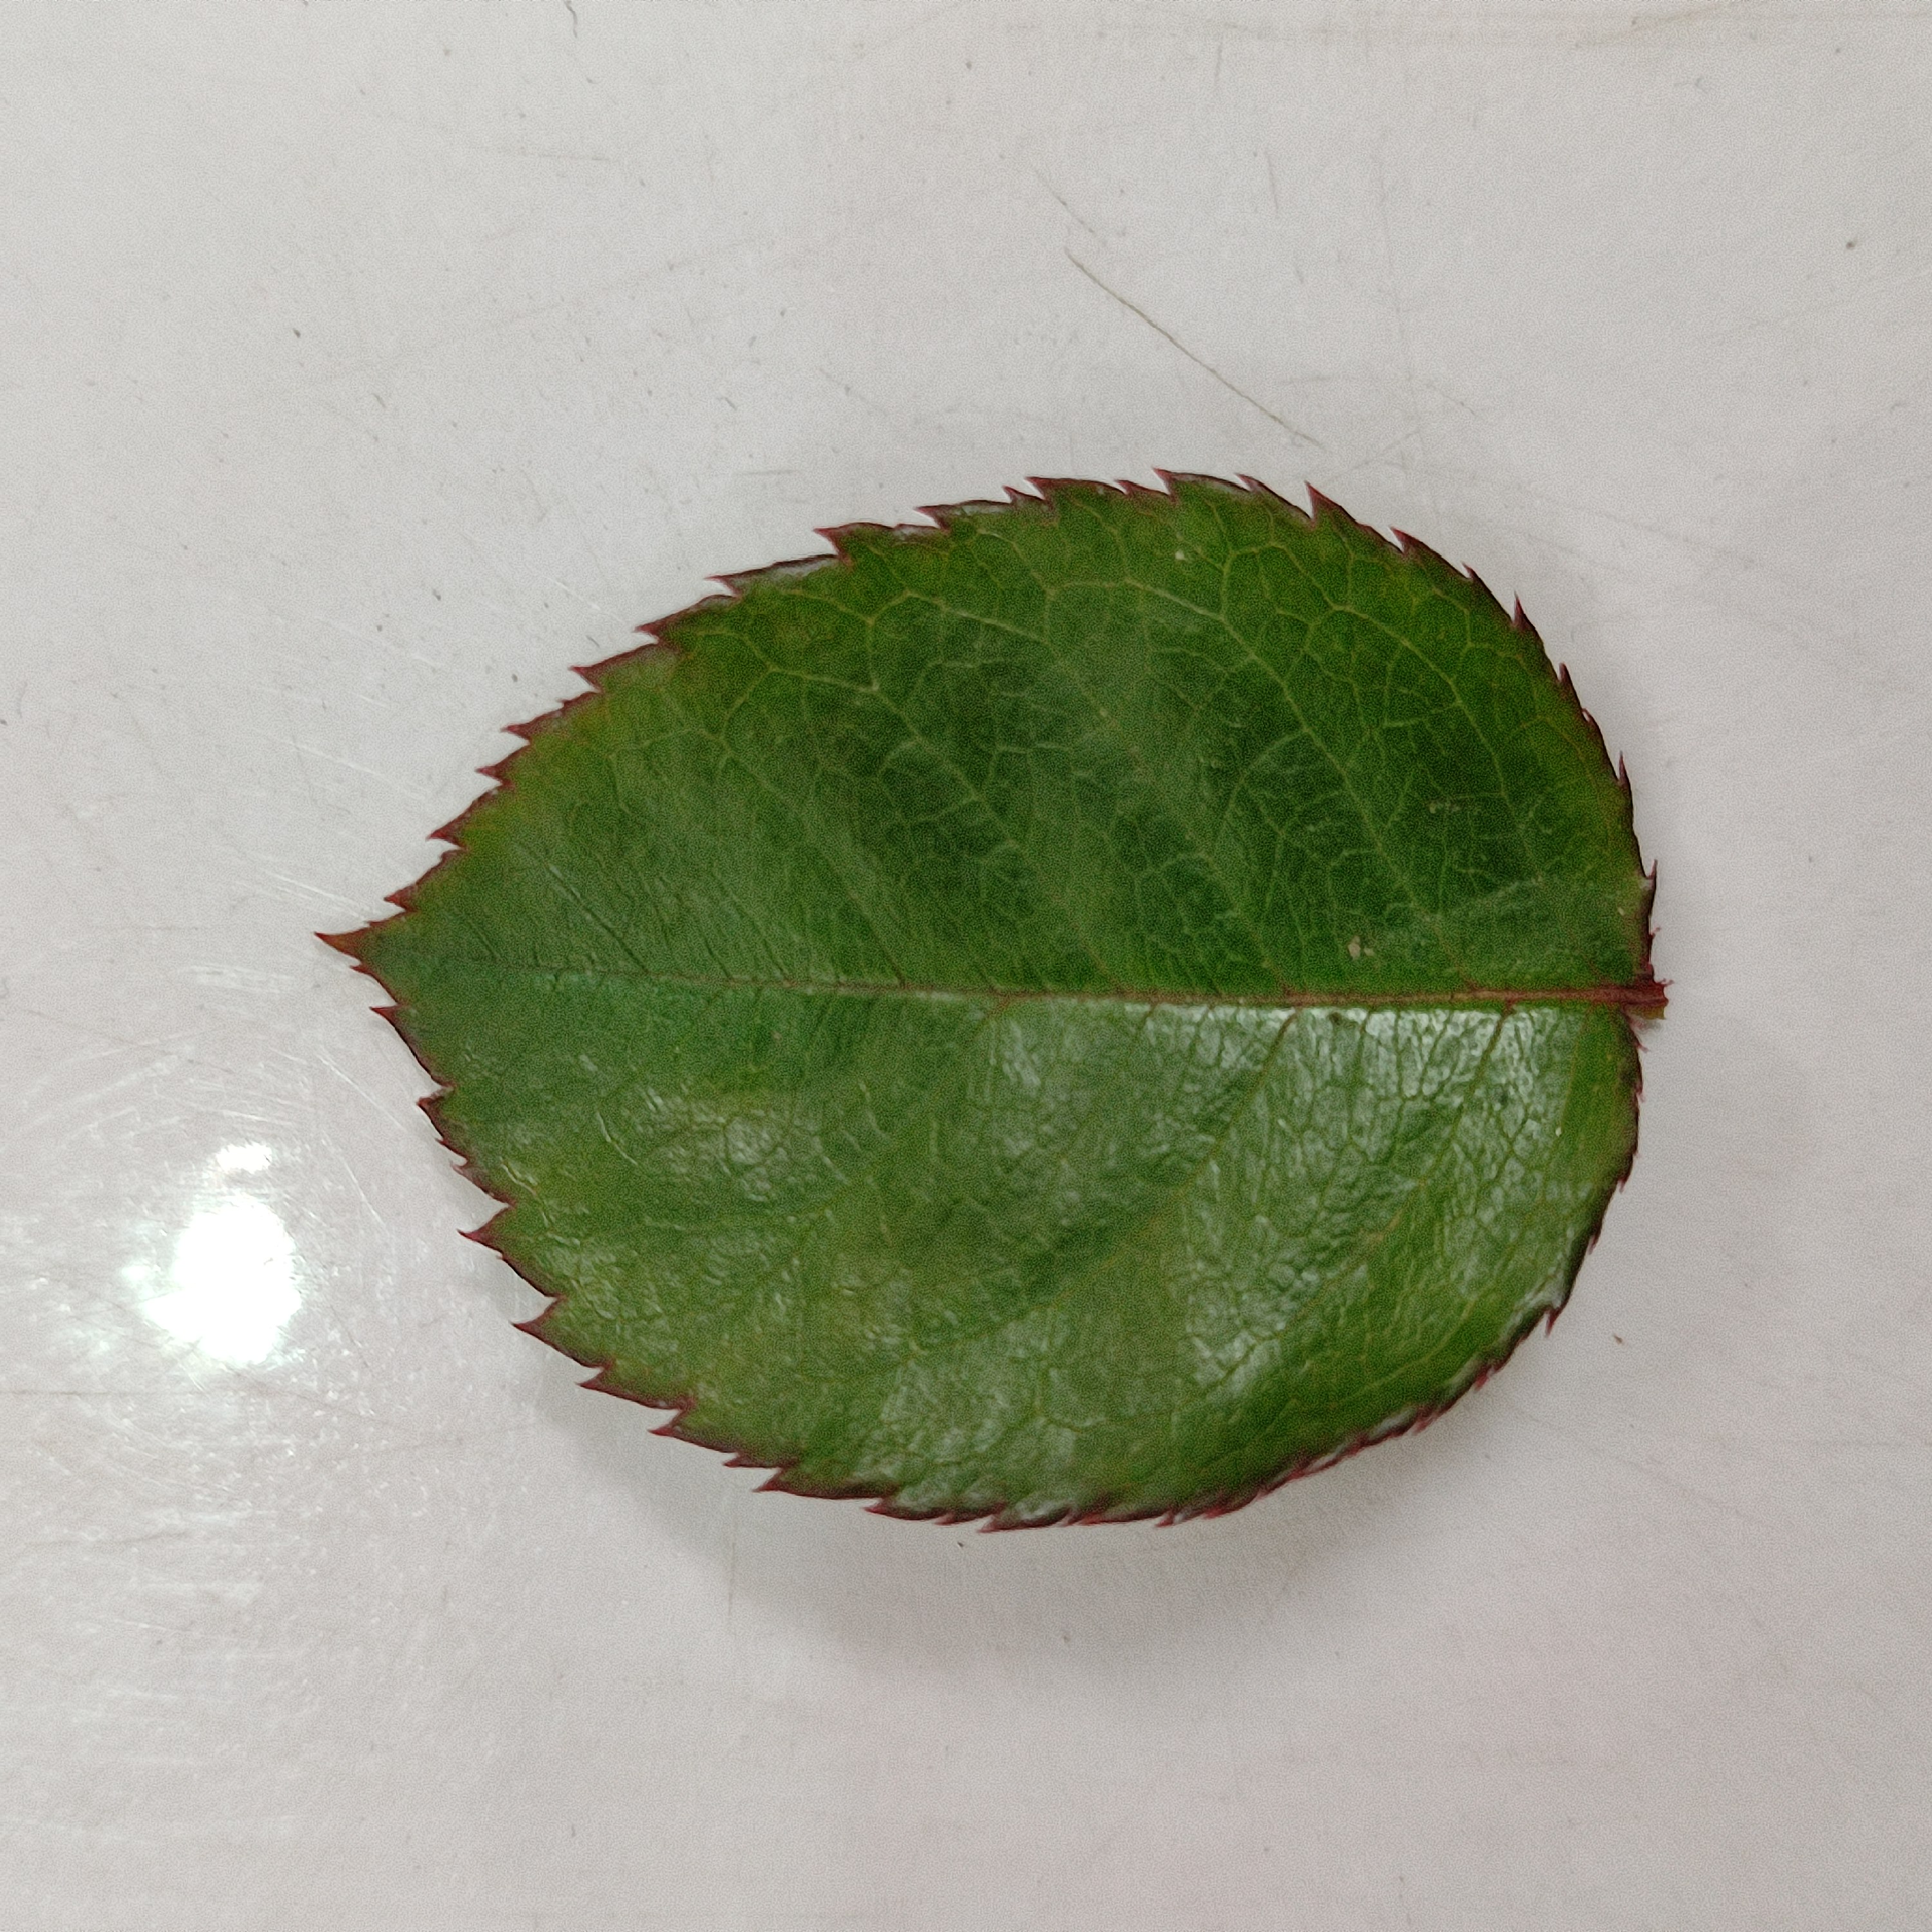
Label: Healthy Leaf